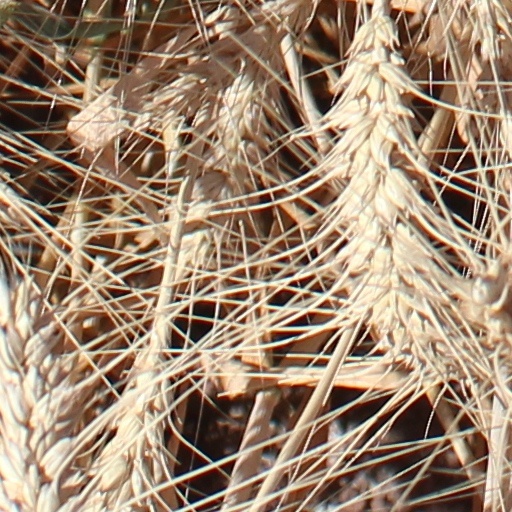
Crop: wheat